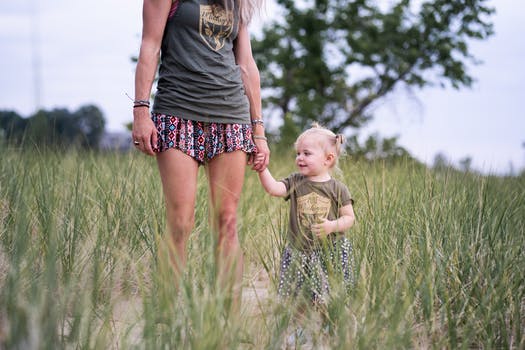
Label: No Watermark